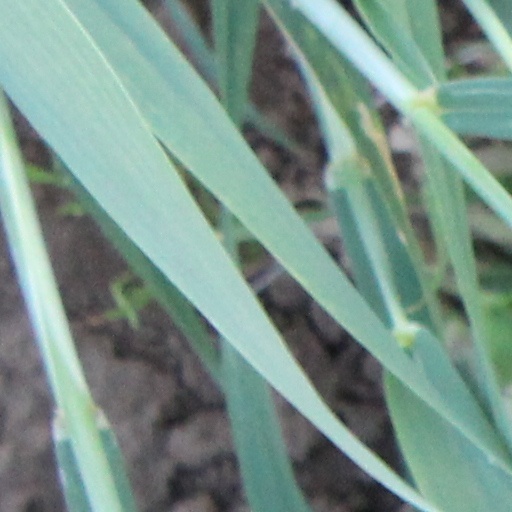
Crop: wheat